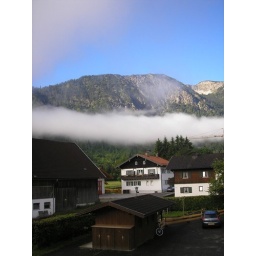
The morning fog above the roof tops, below the mountain tops.